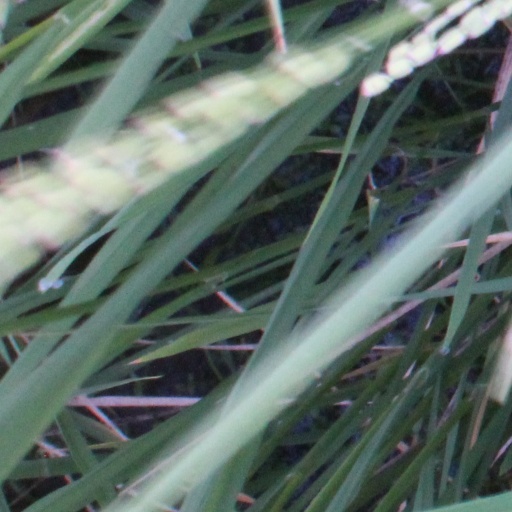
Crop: rice